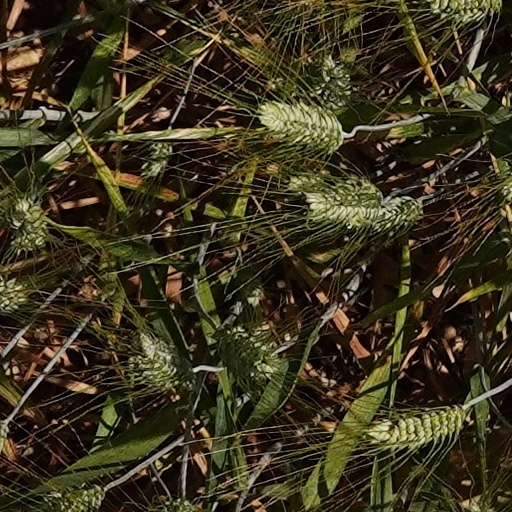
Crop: wheat